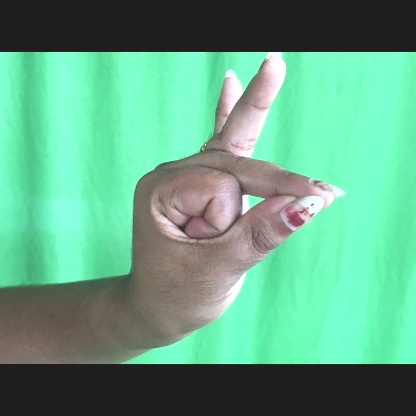
Mudra: Bramaram